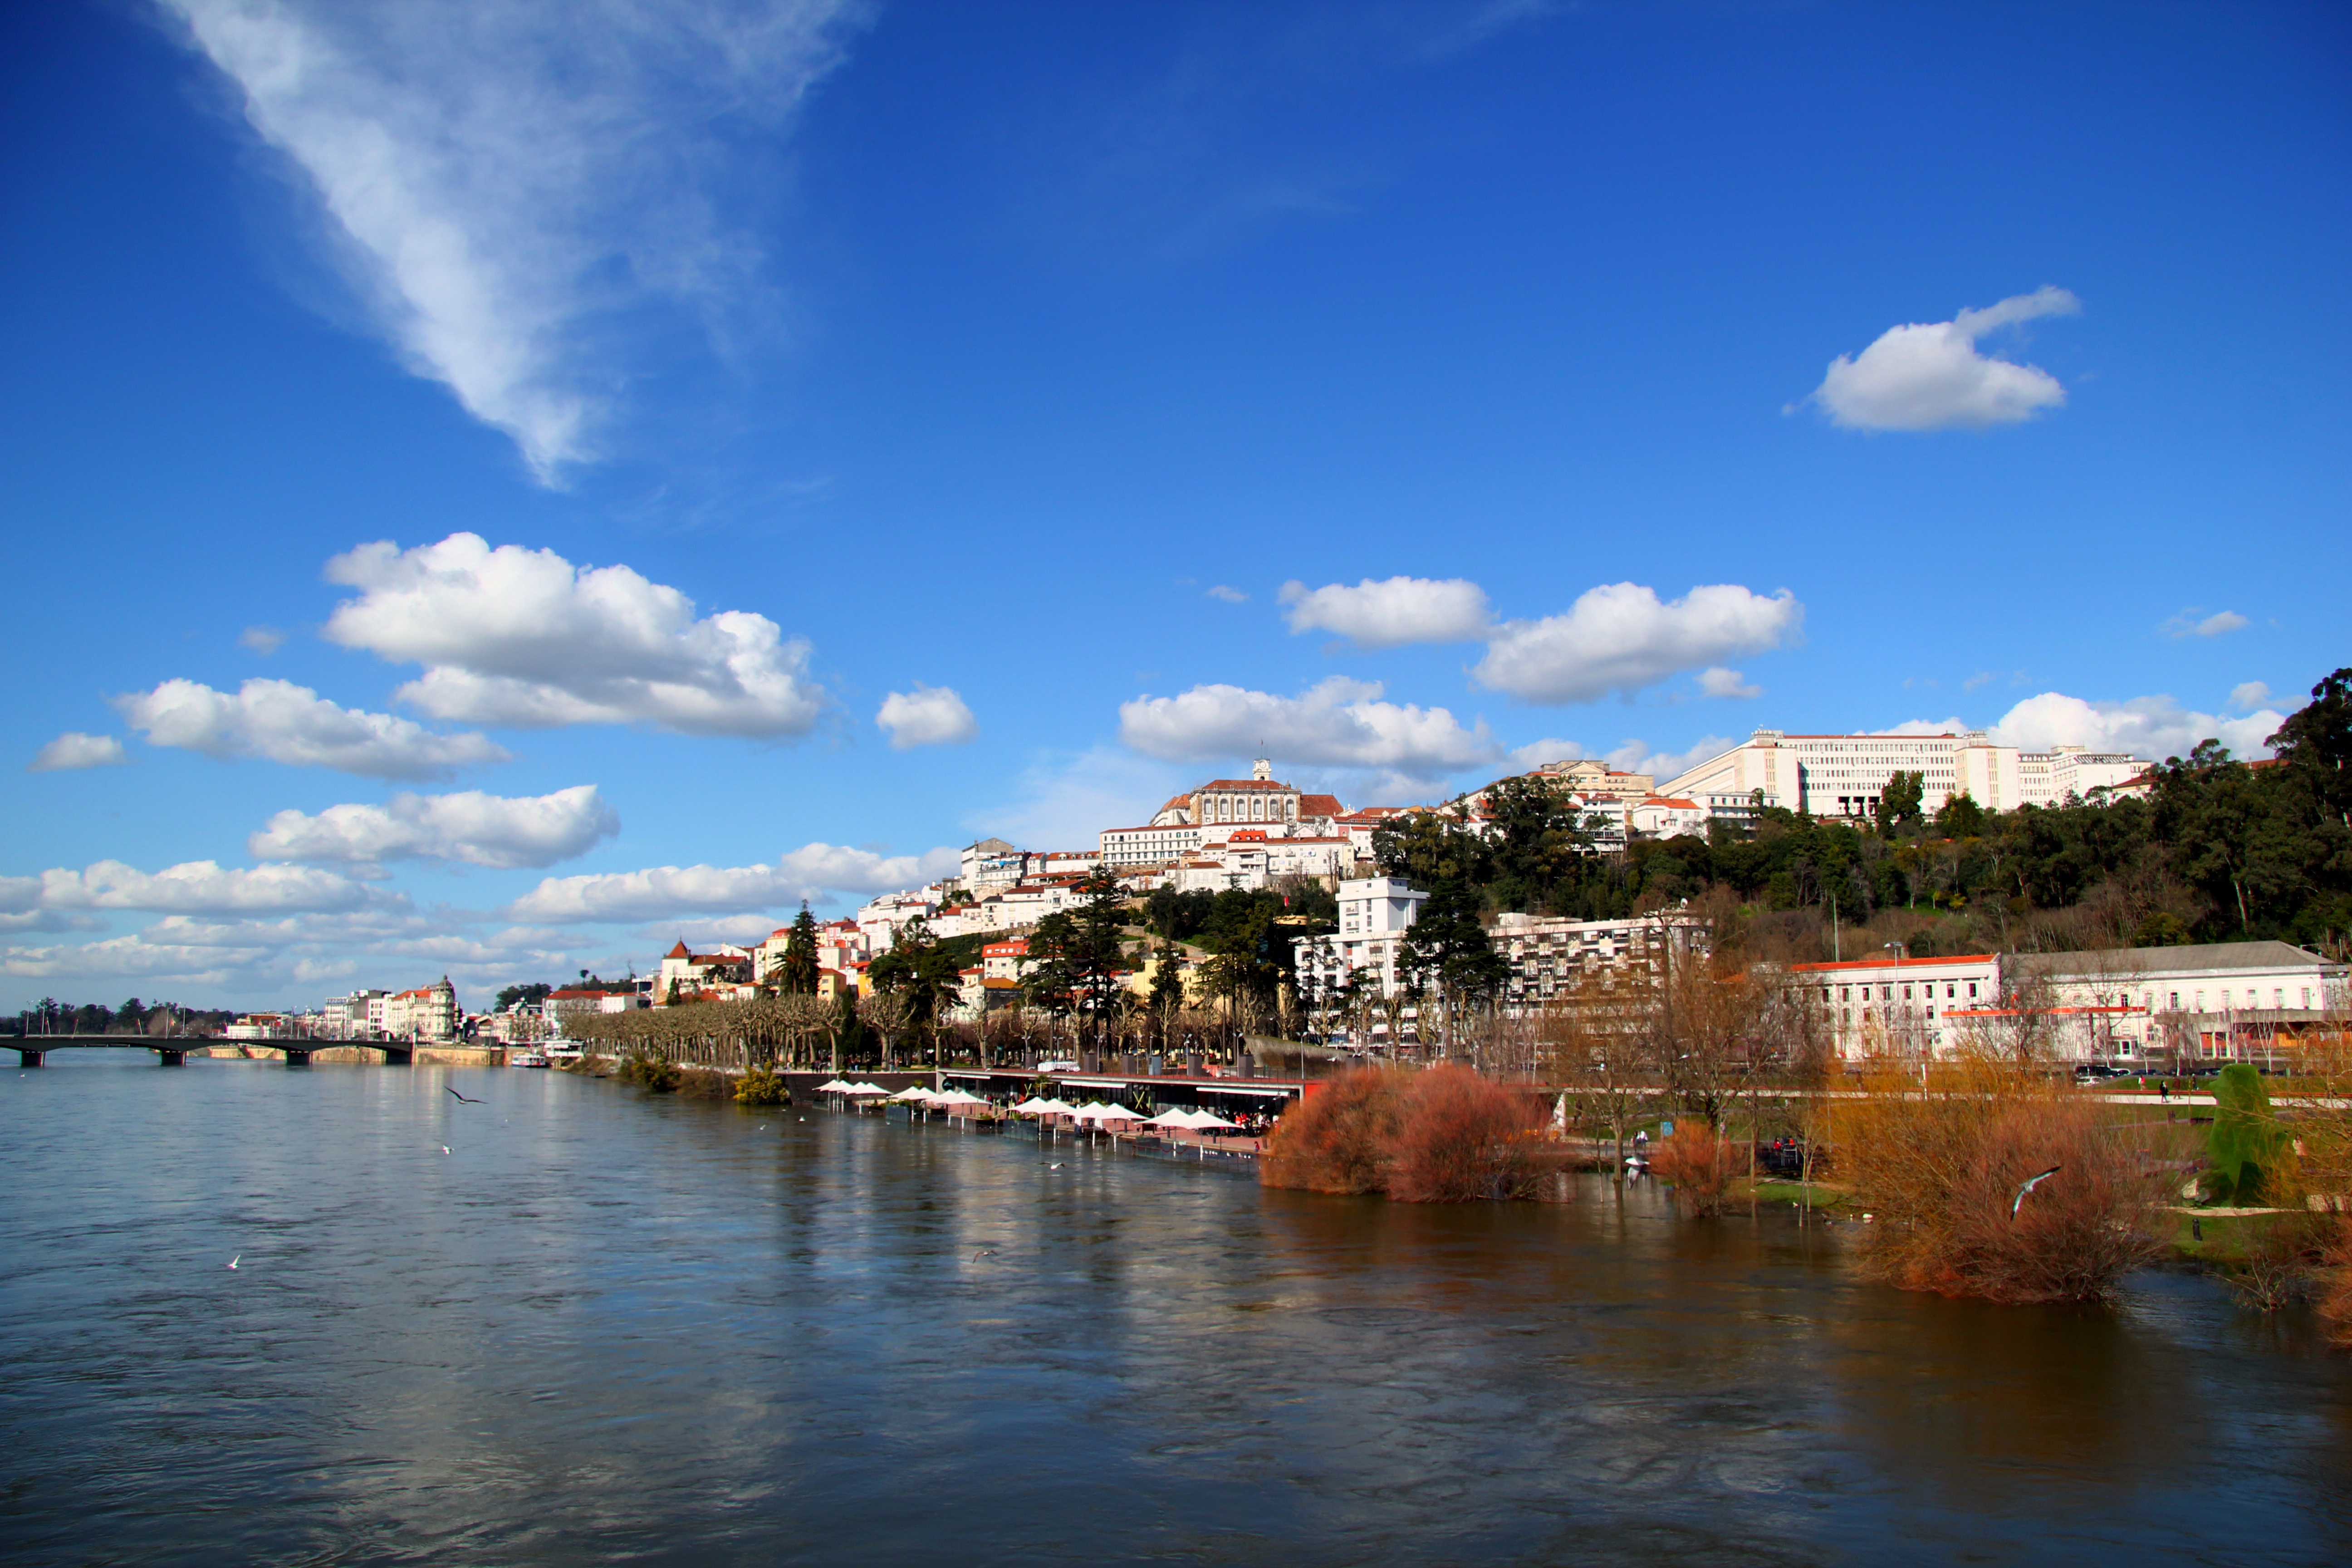
landscape, sea, coast, water, cloud, sky, sunlight, morning, shore, flower, lake, city, river, cityscape, vacation, dusk, evening, reflection, vehicle, bay, waterway, body of water, portugal, rio, landfill, coimbra, landform, mondego